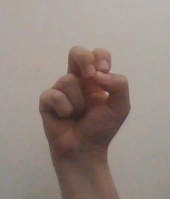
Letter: gaaf